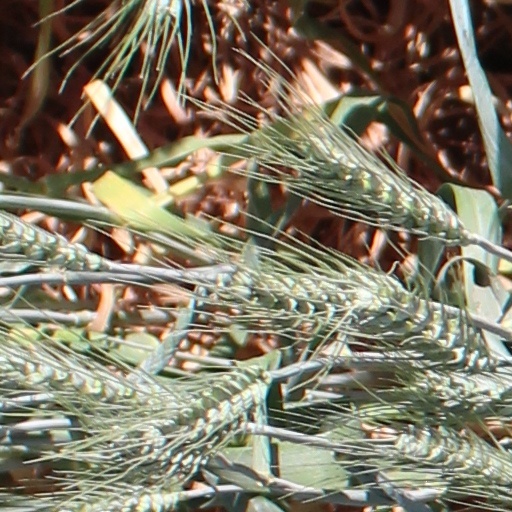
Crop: wheat